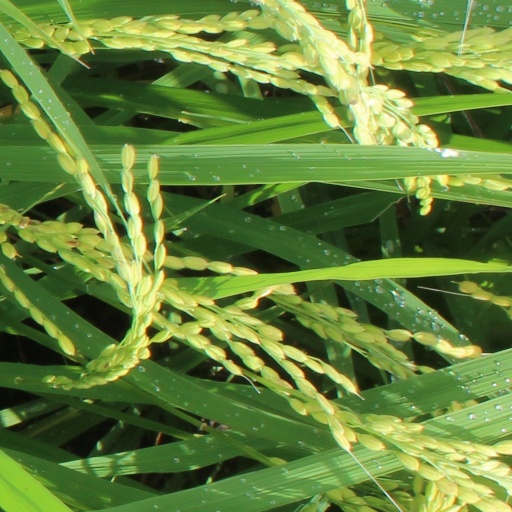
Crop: rice